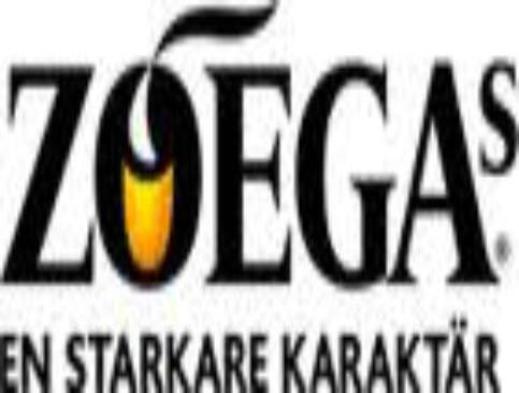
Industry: Food